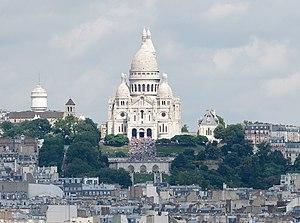
La colline de Montmartre, dominée par le Sacré Cœur.
Montmartre est un quartier de Paris dominé par la basilique du Sacré-Cœur. Depuis le XIXᵉ siècle, il accueille de nombreux artistes tels que Picasso ou Modigliani et devient le symbole d'un mode de vie bohème.